Liberation of Rennes

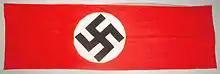
Nazi flag recovered in Rennes

The city has been captured since 18 June 1940 by German troops without resistance, after the France's defeat in the Battle of France.